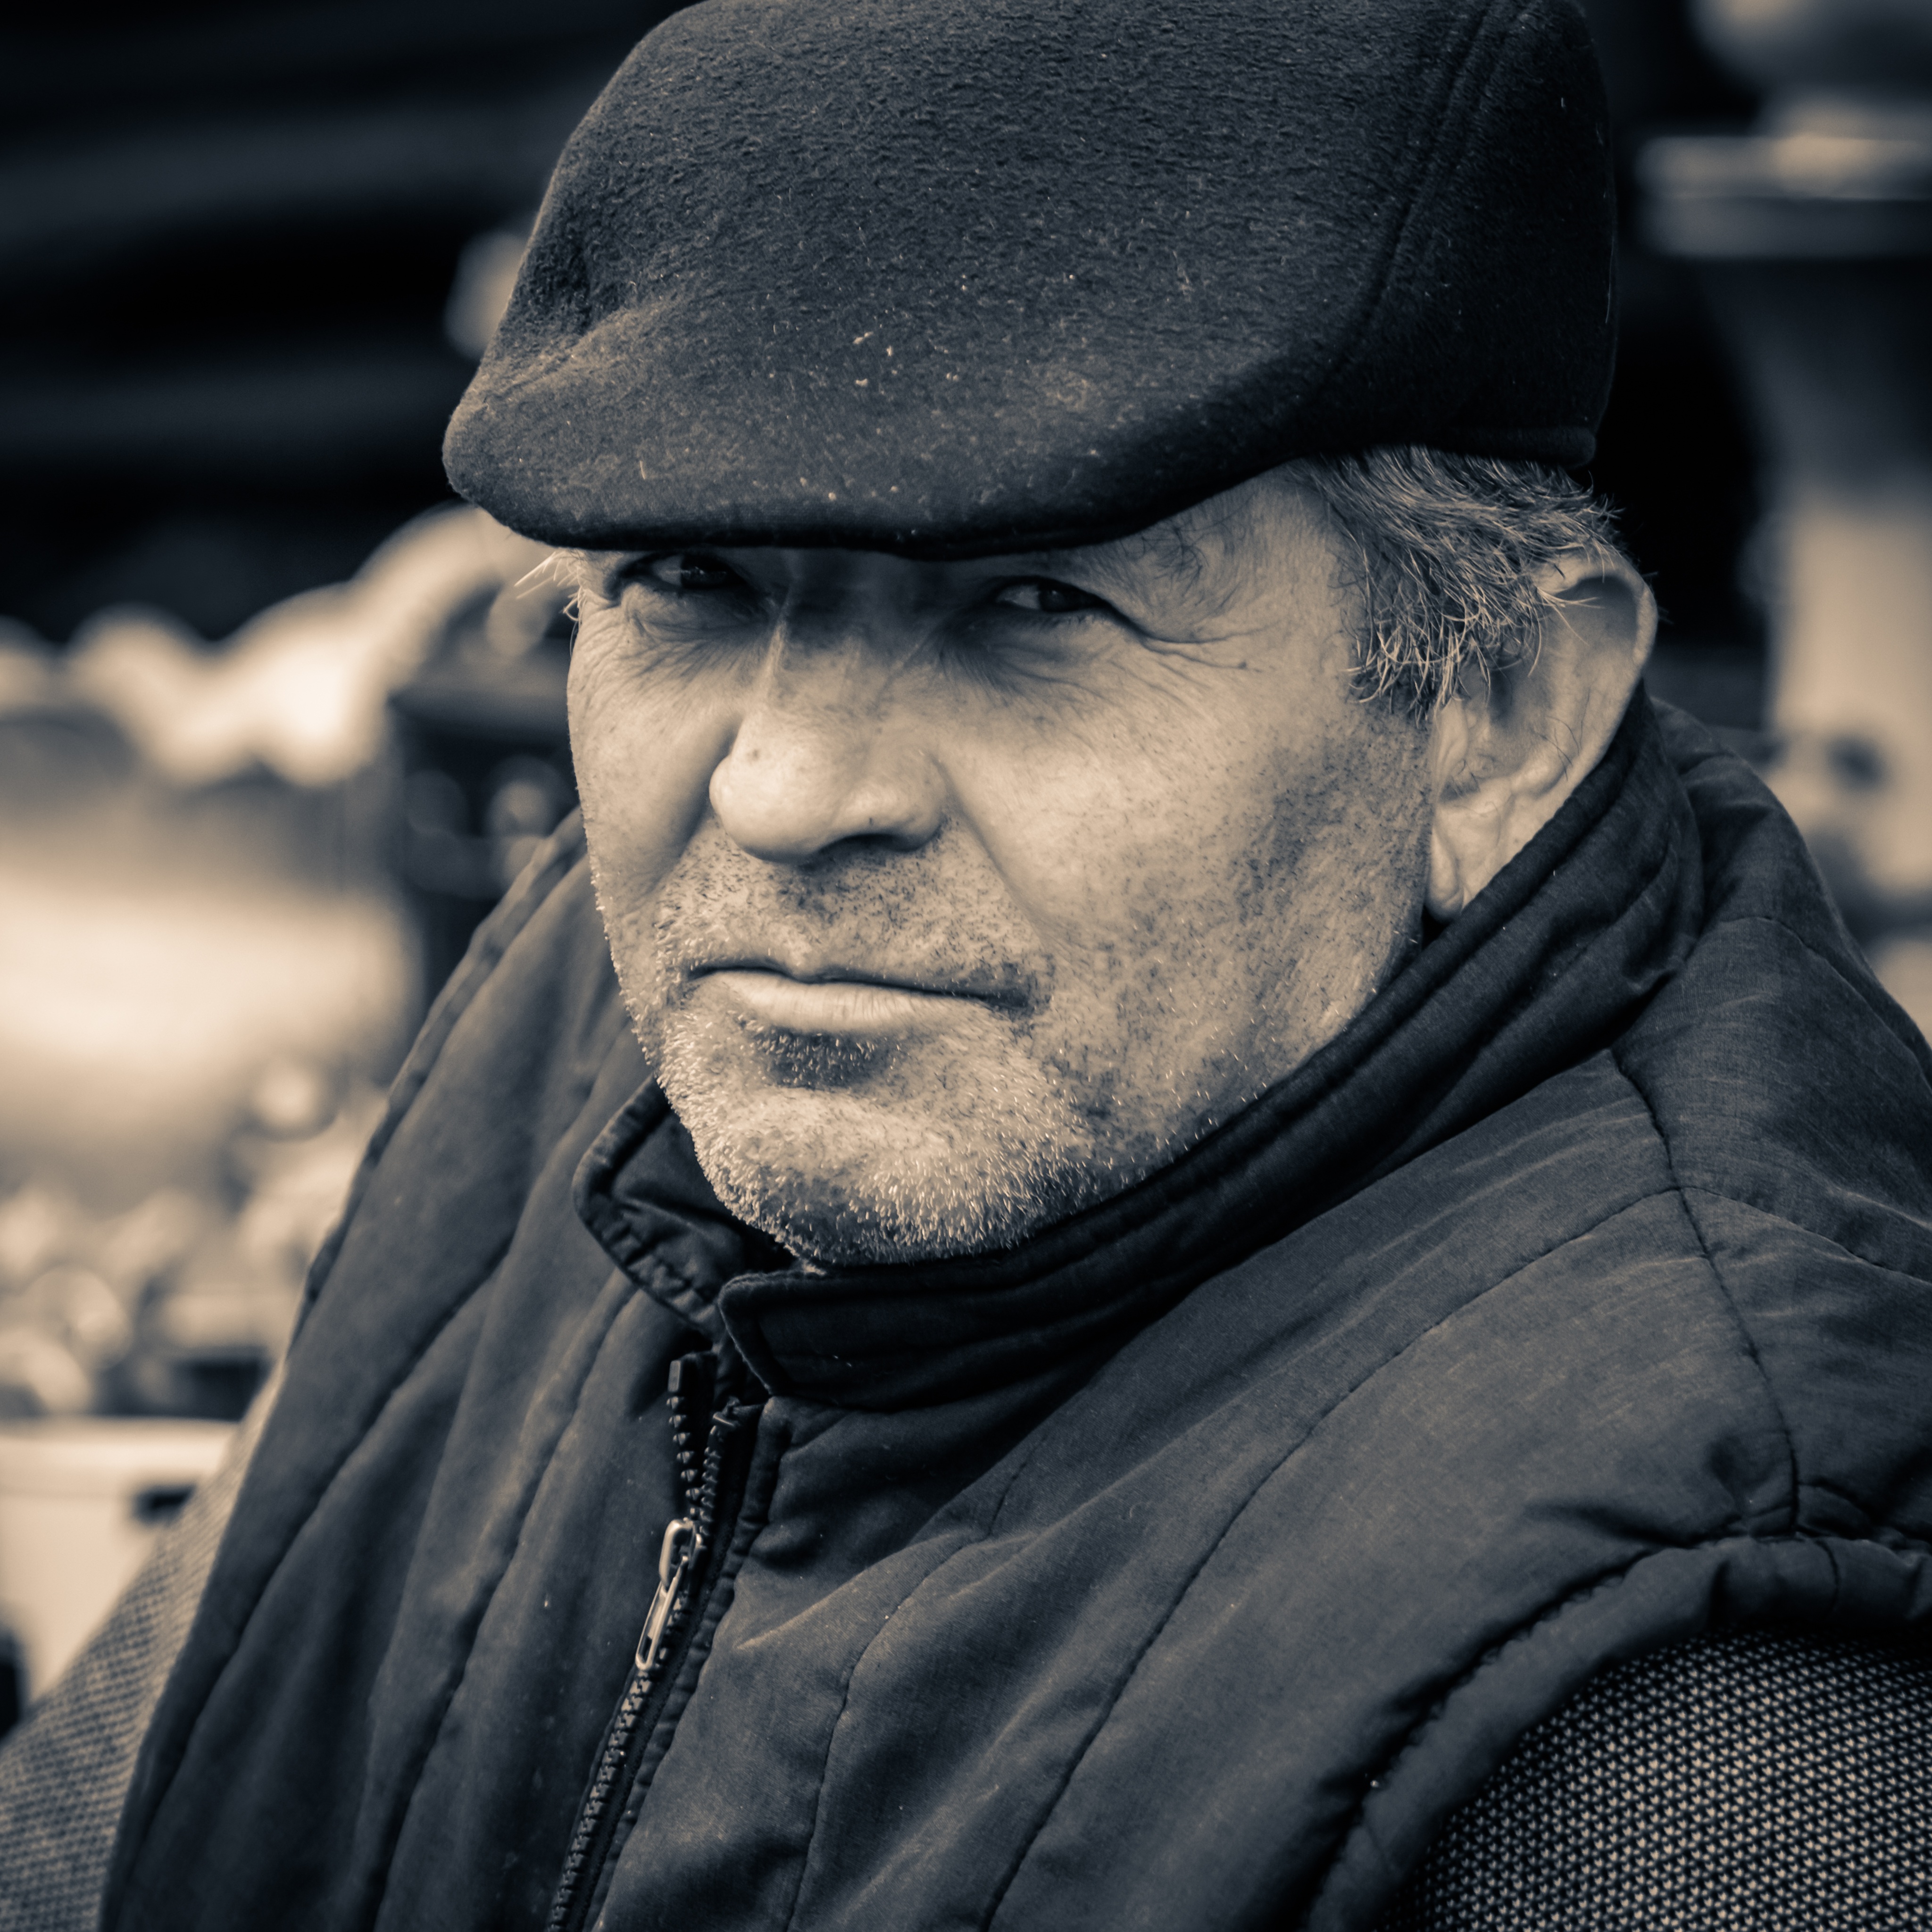
watch, man, person, old, male, portrait, hat, clothing, black, monochrome, glasses, cap, head, elderly, adult, facial, men s, regardless of whether the, facial hair